Walkie-talkie

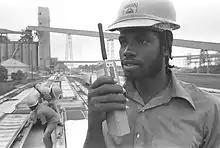
A USDA grain inspector with RCA TacTec walkie-talkie, New Orleans, 1976

Low-power versions, exempt from licence requirements, are also popular children's toys such as the Fisher Price Walkie-Talkie for children illustrated in the top image on the right. Prior to the change of CB radio from licensed to "permitted by part" (FCC rules Part 95) status, the typical toy walkie-talkie available in North America was limited to 100 milliwatts of power on transmit and using one or two crystal-controlled channels in the 27 MHz citizens' band using amplitude modulation (AM) only. Later toy walkie-talkies operated in the 49 MHz band, some with frequency modulation (FM), shared with cordless phones and baby monitors. The lowest cost devices are very simple electronically (single-frequency, crystal-controlled, generally based on a simple discrete transistor circuit where "grown-up" walkie-talkies use chips), may employ superregenerative receivers, and may lack even a volume control, but they may nevertheless be elaborately decorated, often superficially resembling more "grown-up" radios such as FRS or public safety gear. Unlike more costly units, low-cost toy walkie-talkies may not have separate microphones and speakers; the receiver's speaker sometimes doubles as a microphone while in transmit mode.